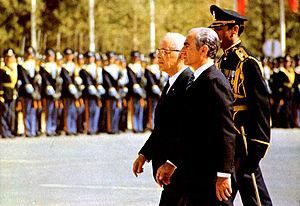
La célébration du 2 500ᵉ anniversaire de la fondation de l'empire perse se réfère à un ensemble de festivités et événements culturels qui ont été organisés en Iran durant l'année iranienne de mars 1971 à mars 1972 et notamment à l'automne 1971. Cette date se réfère à la mort du fondateur de l'empire perse, Cyrus II Le Grand, en -530. Elles sont surtout connues pour les fêtes organisées par le chah d'Iran Mohammad Reza Pahlavi à Shiraz, Pasargades et Persépolis sous le nom de Festival des arts de Shiraz-Persépolis, le reste des célébrations étant moins connues.
1971 est une année commune commençant un vendredi.